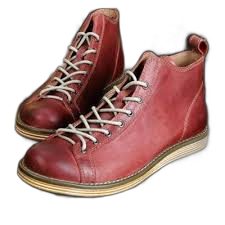
Waste category: shoes